Cesca chair

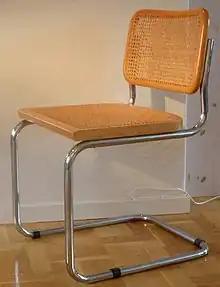
Side view of a Cesca chair

The Cesca chair is a chair design created in 1928 by the Hungarian-American architect and designer Marcel Breuer. It consists of a tubular steel frame and a rattan seat and backing, and was the first such tubular-steel-frame, caned-seat chair to be mass-produced. The design was named as a tribute to Breuer’s adopted daughter Francesca (nicknamed Cesca).